Somali writing systems

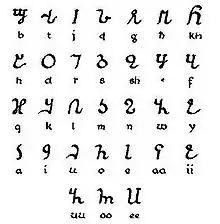
The Osmanya script, the most popular indigenous Somali script

The Osmanya script, also known as "Far Soomaali" ("Somali writing"), is a writing script created to transcribe the Somali language. A phonetically sophisticated alphabet, it was invented between 1920 and 1922 by Cismaan Yuusuf Keenadiid who hails from the Osman Mohamoud clan of the larger Majeerteen. Cismaan devised the script at the start of the national campaign to settle on a standard orthography for Somali.